Carmen Cali

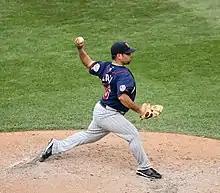
Cali with the Minnesota Twins in 2007

Carmen Salvatore Cali (born November 2, 1978) is a former Major League Baseball relief pitcher.